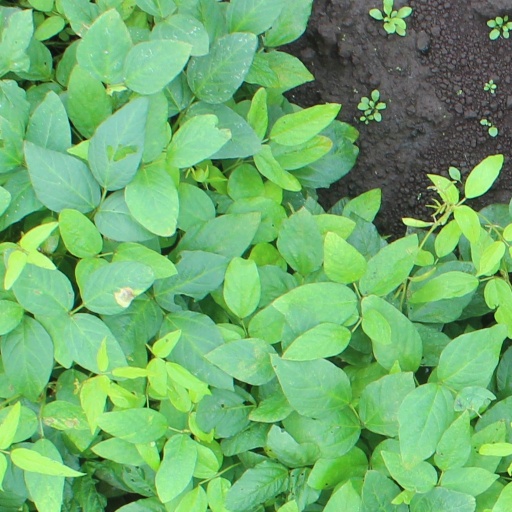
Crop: soybean